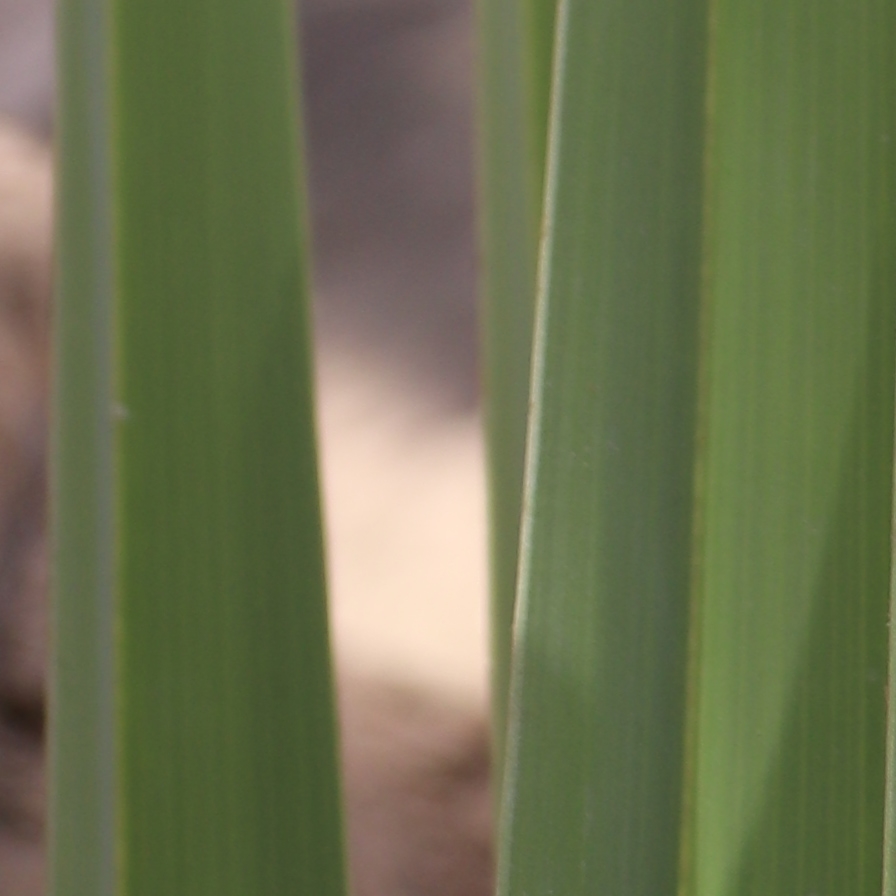
Label: Healthy